Vickers Medium Mark I

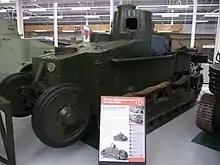
The Experimental D3E1 Wheel-cum-Track vehicle at The Tank Museum, Bovington, UK. This used some parts from the Medium MkI but was otherwise unrelated. Bovington does have a Medium MkII

One Vickers Medium Mark I has survived at the Special Service Battalion Museum, Bloemfontein, South Africa.